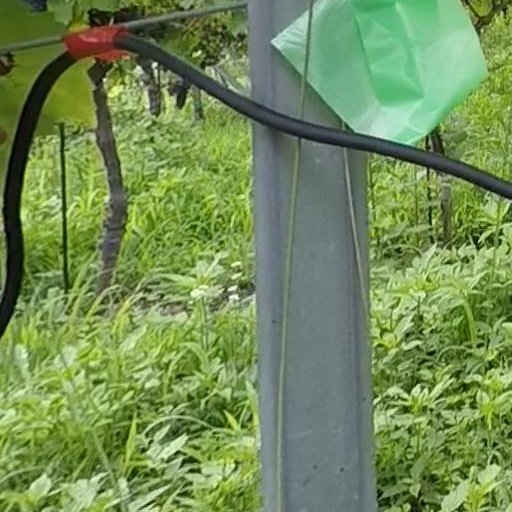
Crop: grape